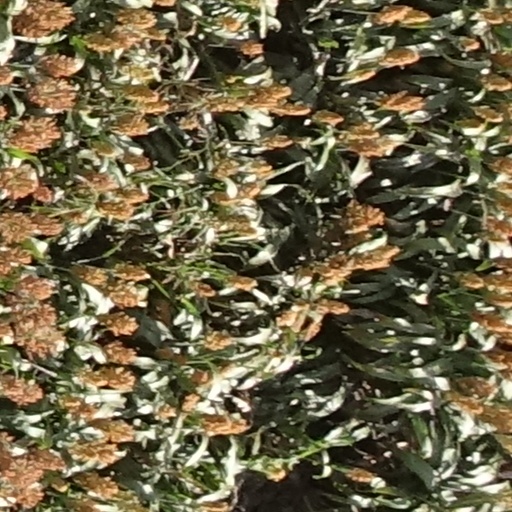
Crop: sorghum